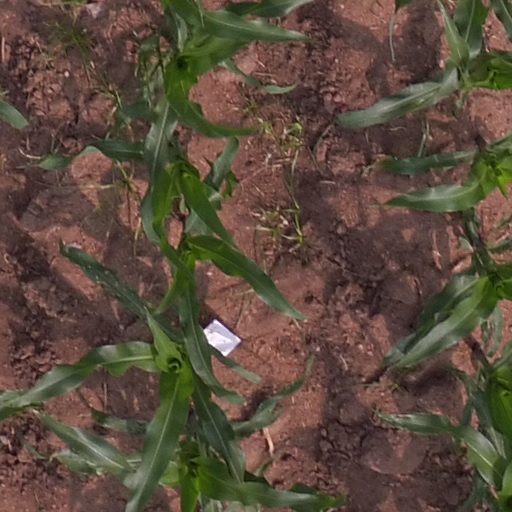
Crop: maize; corn